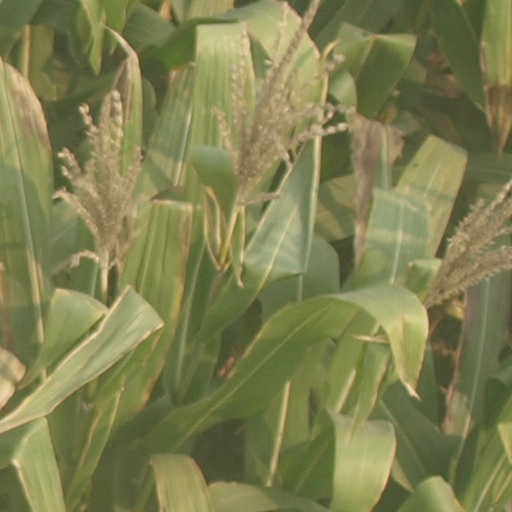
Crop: maize; corn